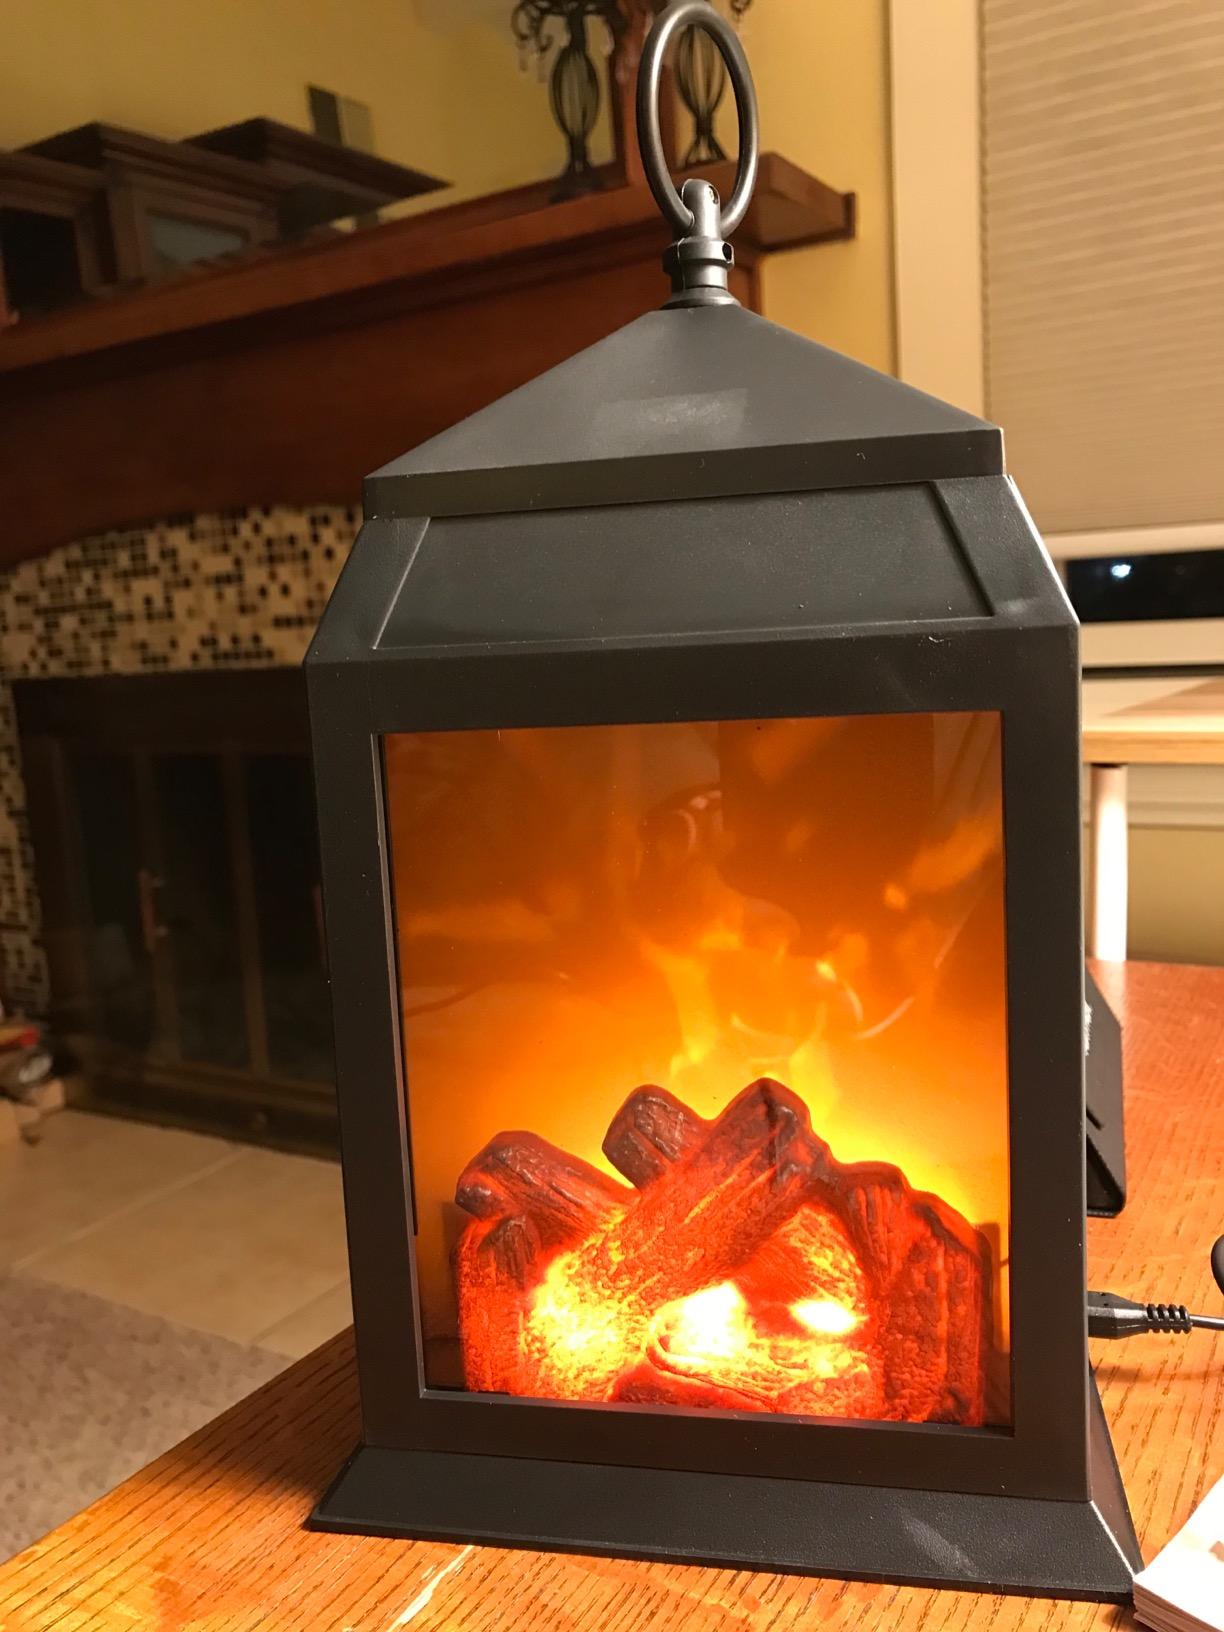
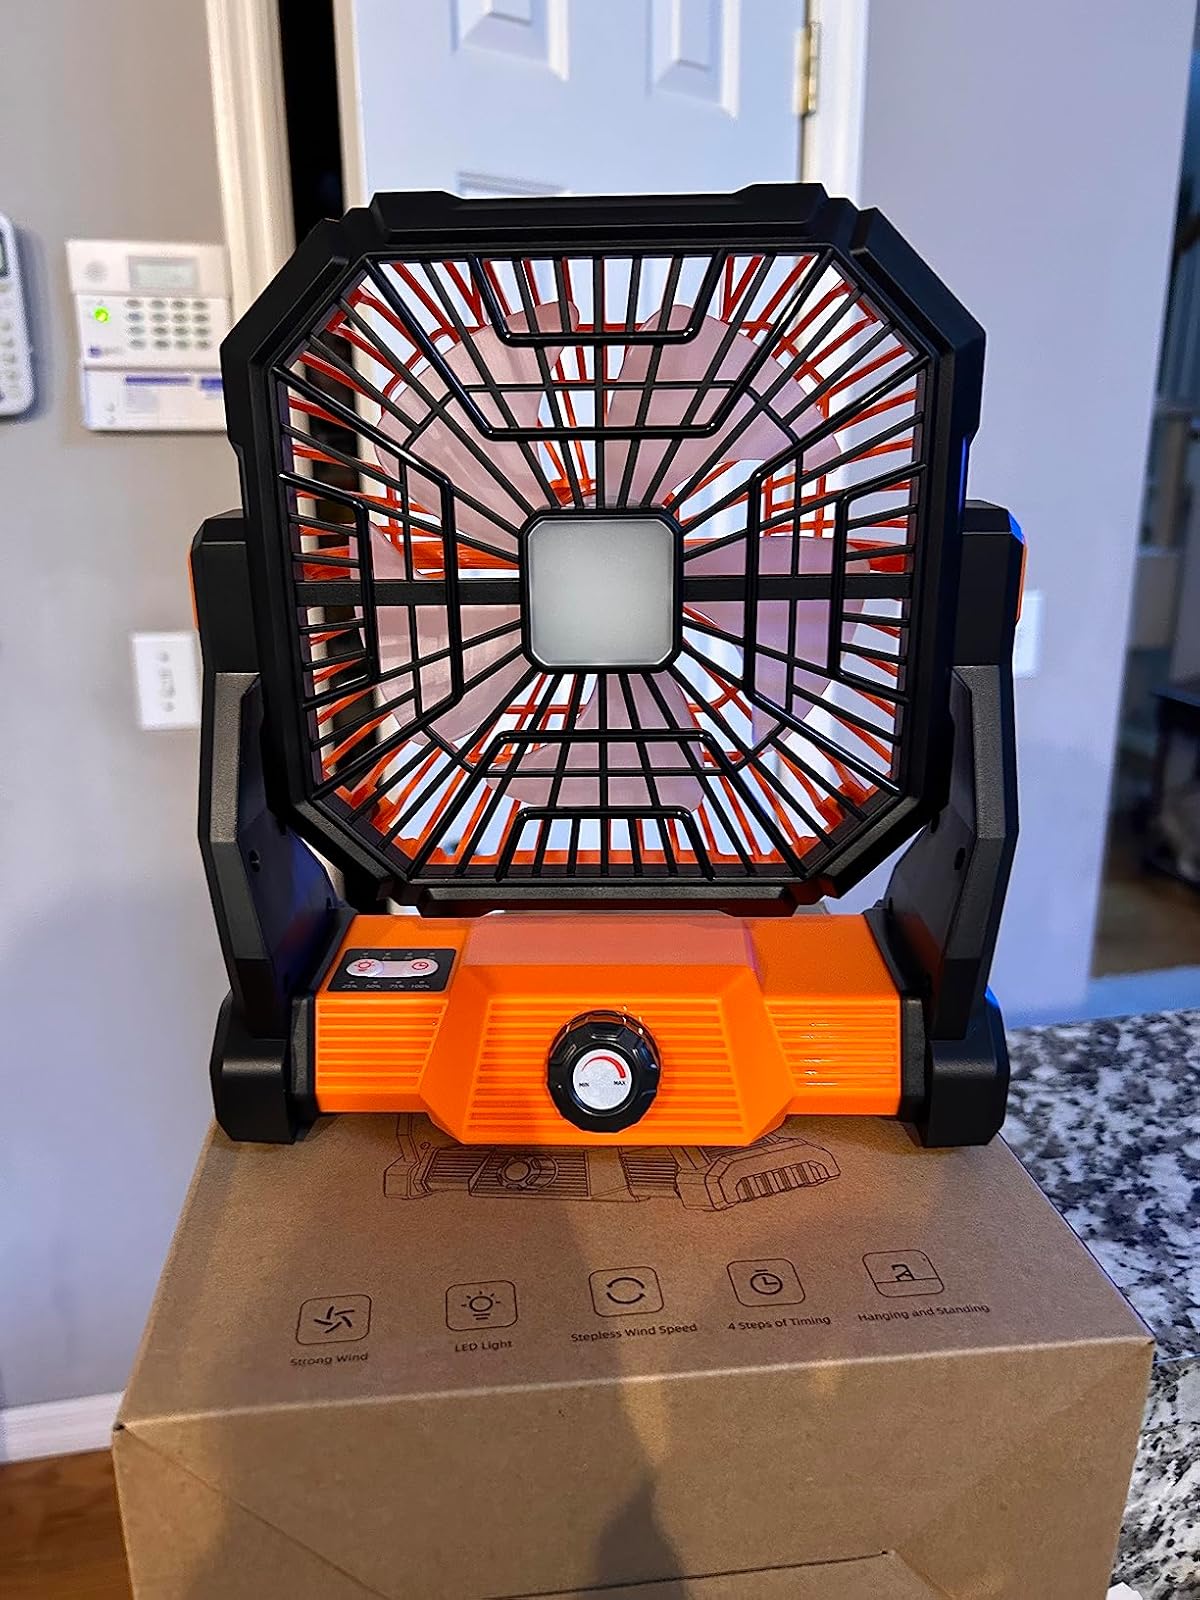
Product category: lantern
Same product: no